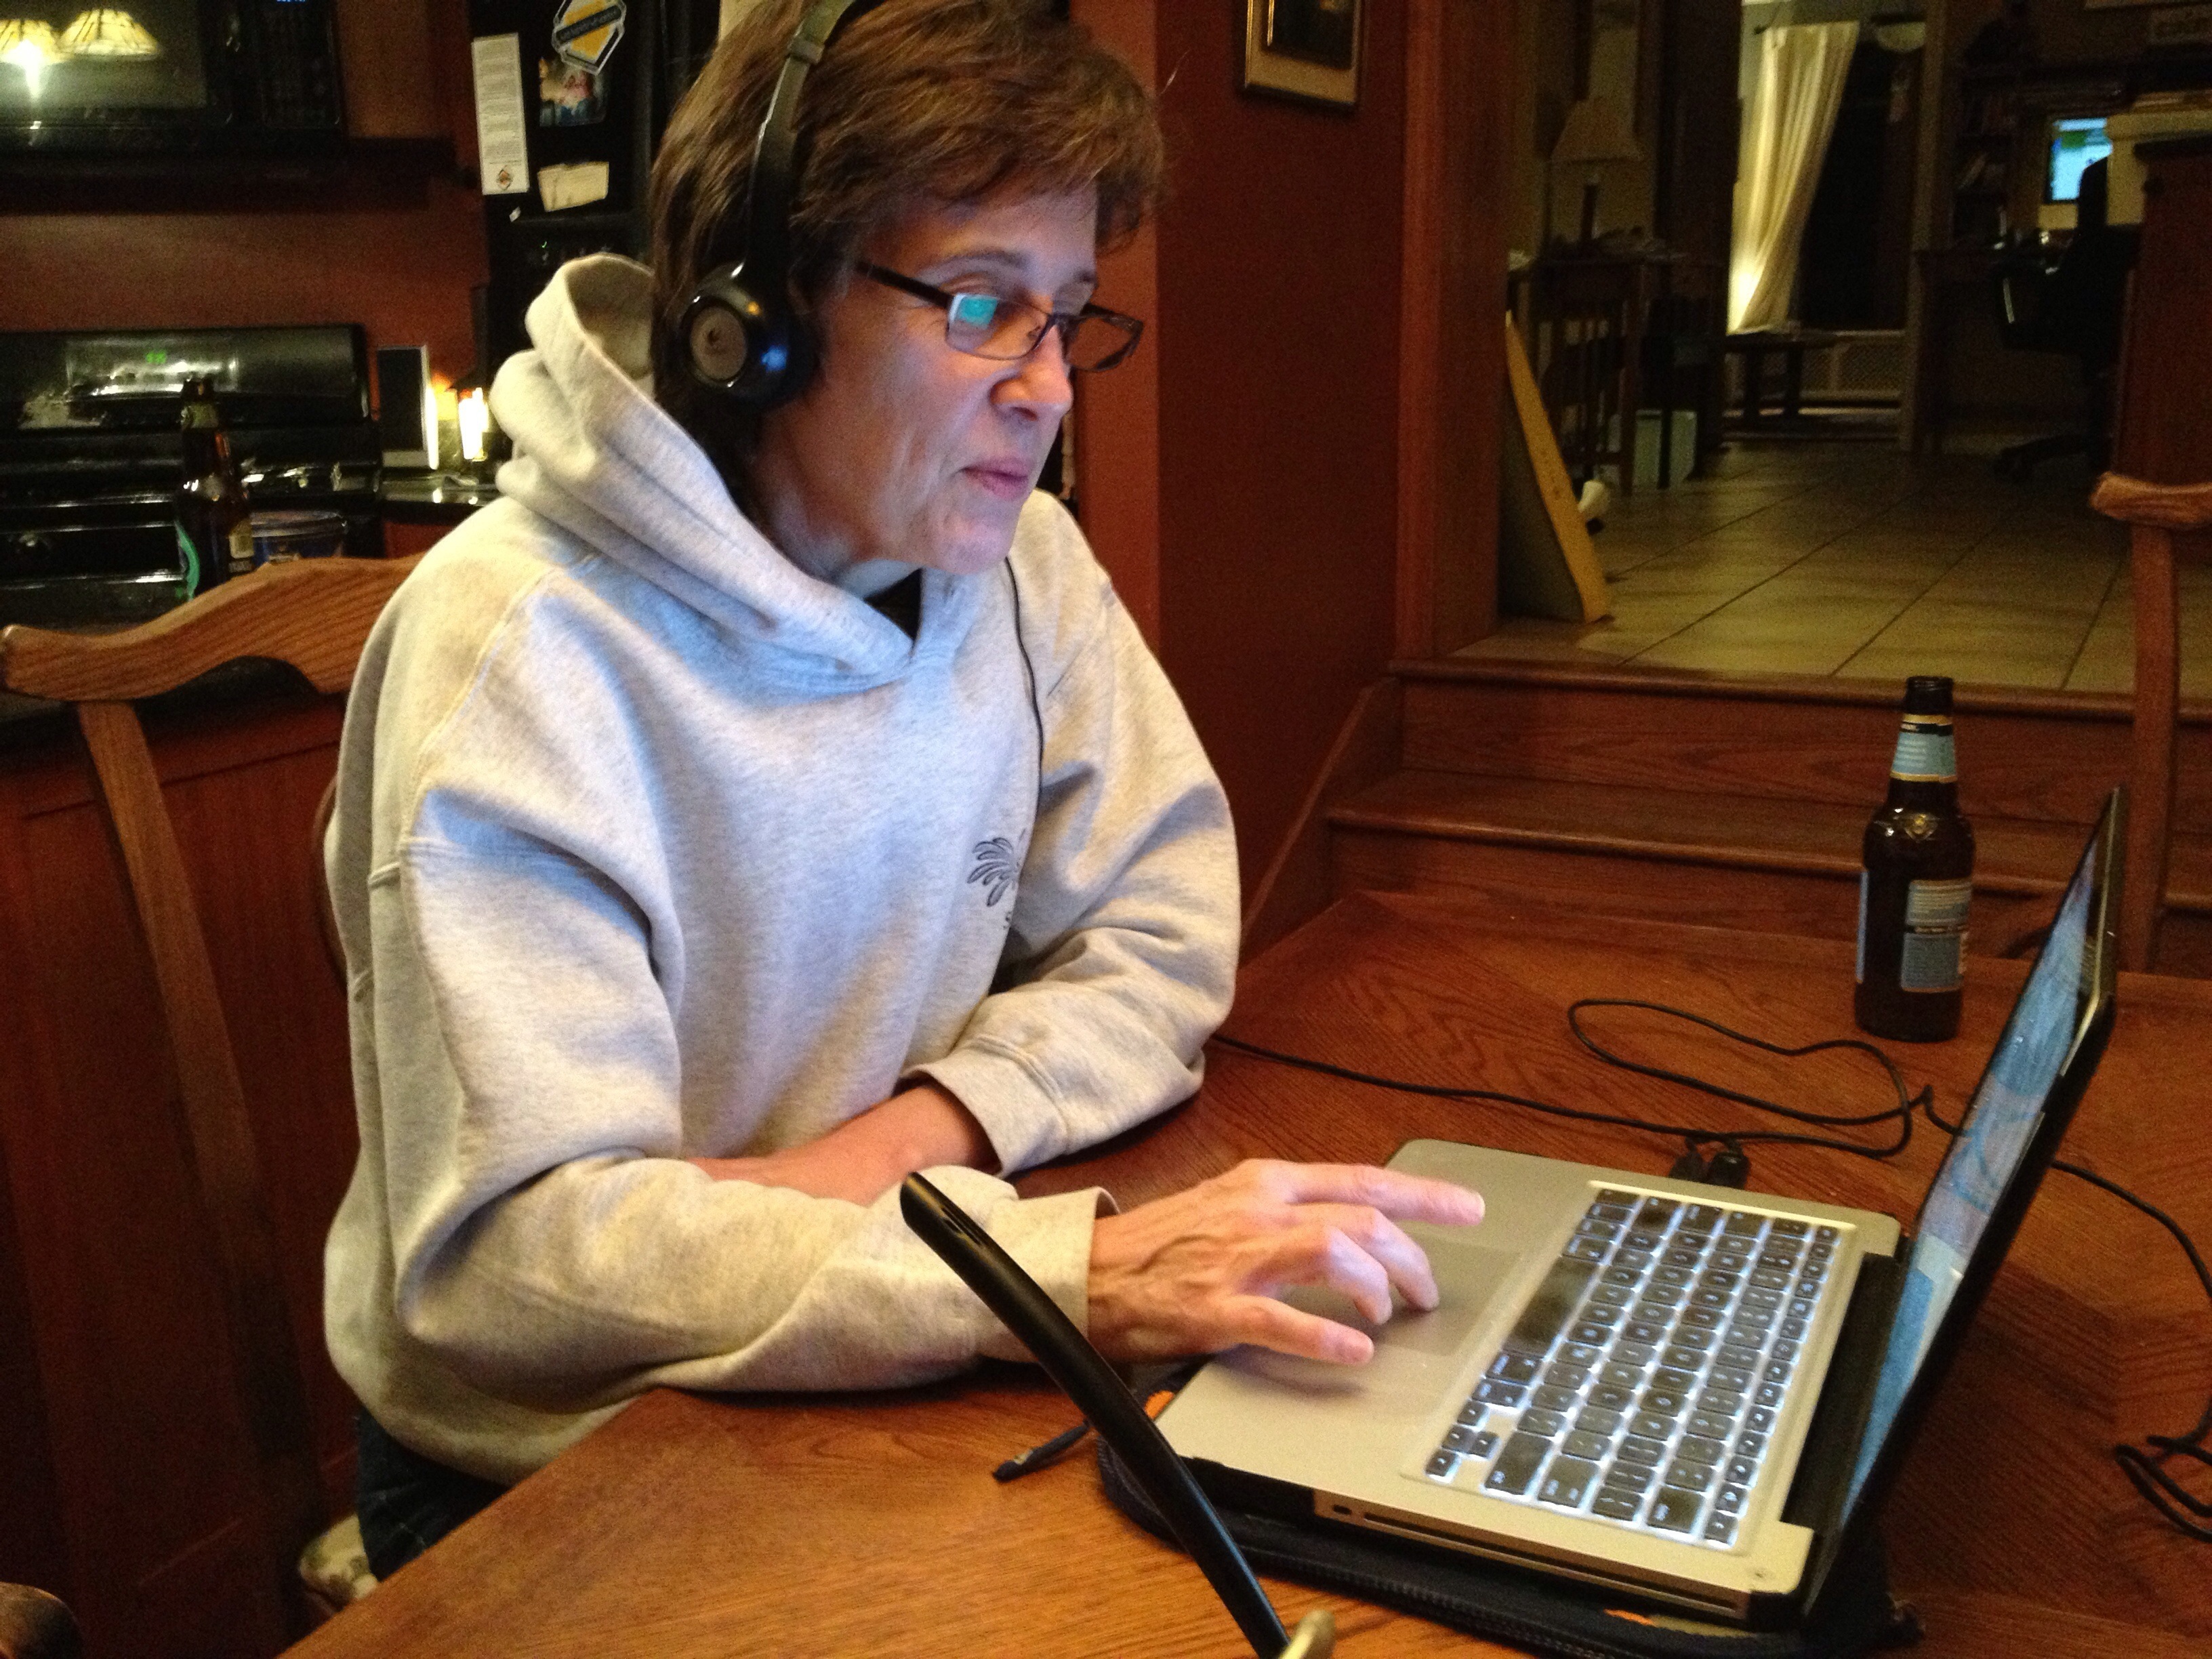
writing, person